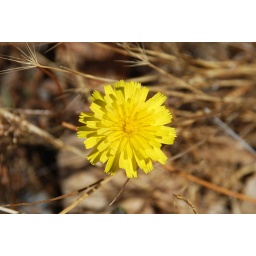
A delicate yellow flower in the amber field